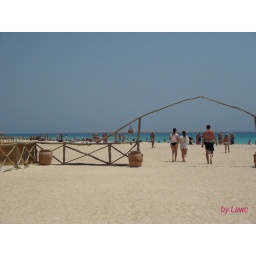
a fine sand of a beach in Red Sea